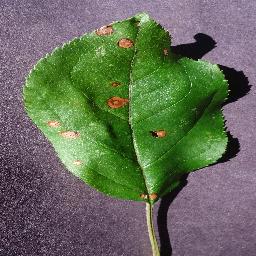
Label: Apple___Black_rot